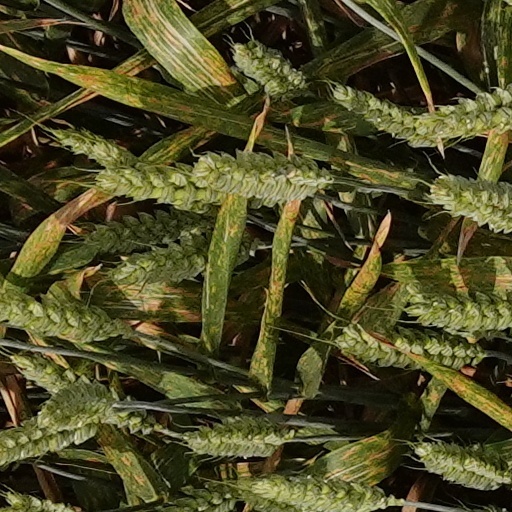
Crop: wheat